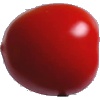
Label: Tomato 4